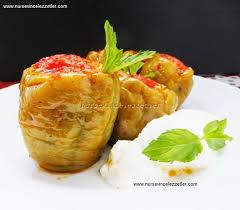
Yemek: biber_dolmasi